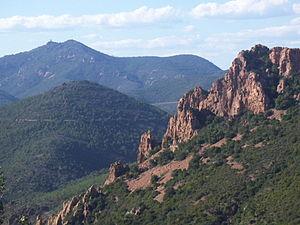
Le mont Vinaigre est le point culminant du massif de l'Esterel. Il culmine à 618 m d'altitude. Il se trouve sur la commune de Fréjus. Il dispose d'un héliport sous son sommet.
La liste des sites classés de Var présente les sites naturels classés du département de la Var. Au 20 mars 2013, ils sont au nombre de 57.